Weathering

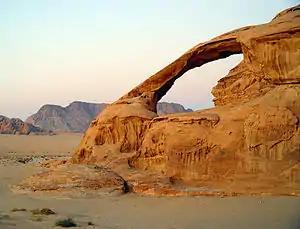
A natural arch produced by erosion of differentially weathered rock in Jebel Kharaz (Jordan)

Weathering is the deterioration of rocks, soils and minerals (as well as wood and artificial materials) through contact with water, atmospheric gases, sunlight, and biological organisms. It occurs "in situ" (on-site, with little or no movement), and so is distinct from erosion, which involves the transport of rocks and minerals by agents such as water, ice, snow, wind, waves and gravity.